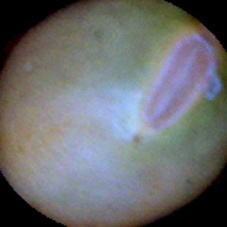
Label: Immature